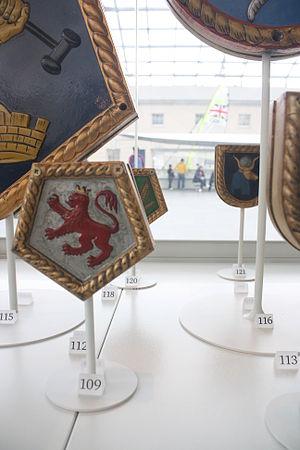
Le HMS Devonshire est un croiseur lourd de classe County construit pour la Royal Navy à la fin des années 1920.